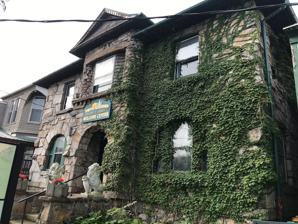
Building: Holland Library
Country: United States of America
Year built: 1899
United States historic place Holland Library U.S. National Register of Historic Places Show map of New York Show map of the United States Location 7 Market St., Alexandria Bay, New York Coordinates 44°20′11″N 75°55′6″W / 44.33639°N 75.91833°W / 44.33639; -75.91833 Area less than one acre Built 1899 Architect Reed, J.B. Architectural style Romanesque NRHP reference No. 02001330 Added to NRHP November 15, 2002 Holland Library , now home to Alexandria Bay Chamber of Commerce, is a historic library building located at Alexandria Bay in Jefferson County, New York . It was built in 1899 and is a 40-by-44-foot (12 by 13 m), two story, hipped roof building designed in a vernacular interpretation of the Richardsonian Romanesque style.  It is constructed of Theresa-Alexandria Bay red sandstone .  It served as a library until 1998, when it was occupied by the Chamber of Commerce. It was listed on the National Register of Historic Places in 2002. References